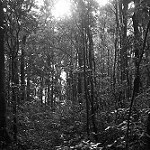
Label: B & W